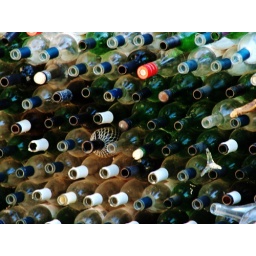
bottles left behind a small bar in abandoned Greek village in Turkey